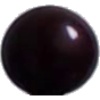
Label: Cherry Wax Black 1